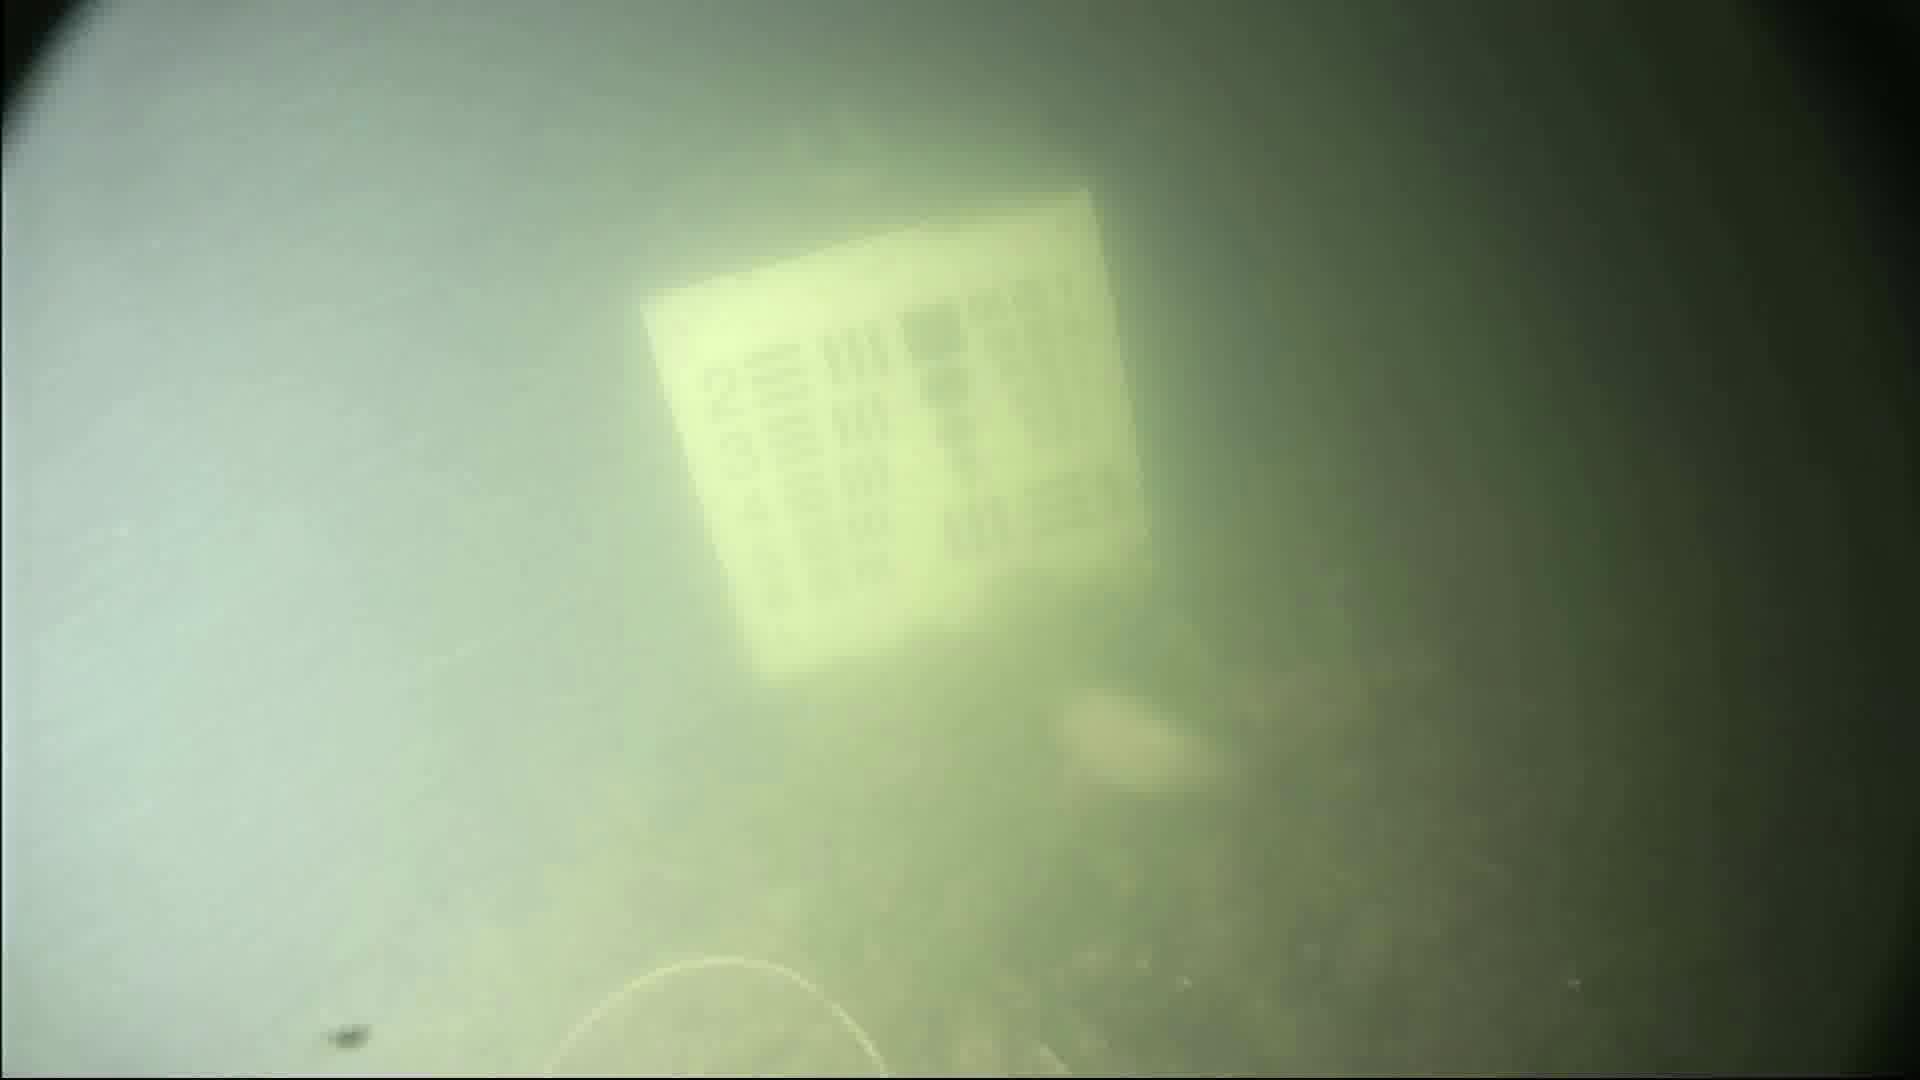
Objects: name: fish